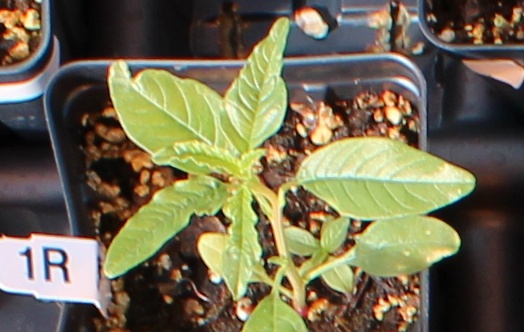
Label: Waterhemp